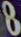
Number: 8